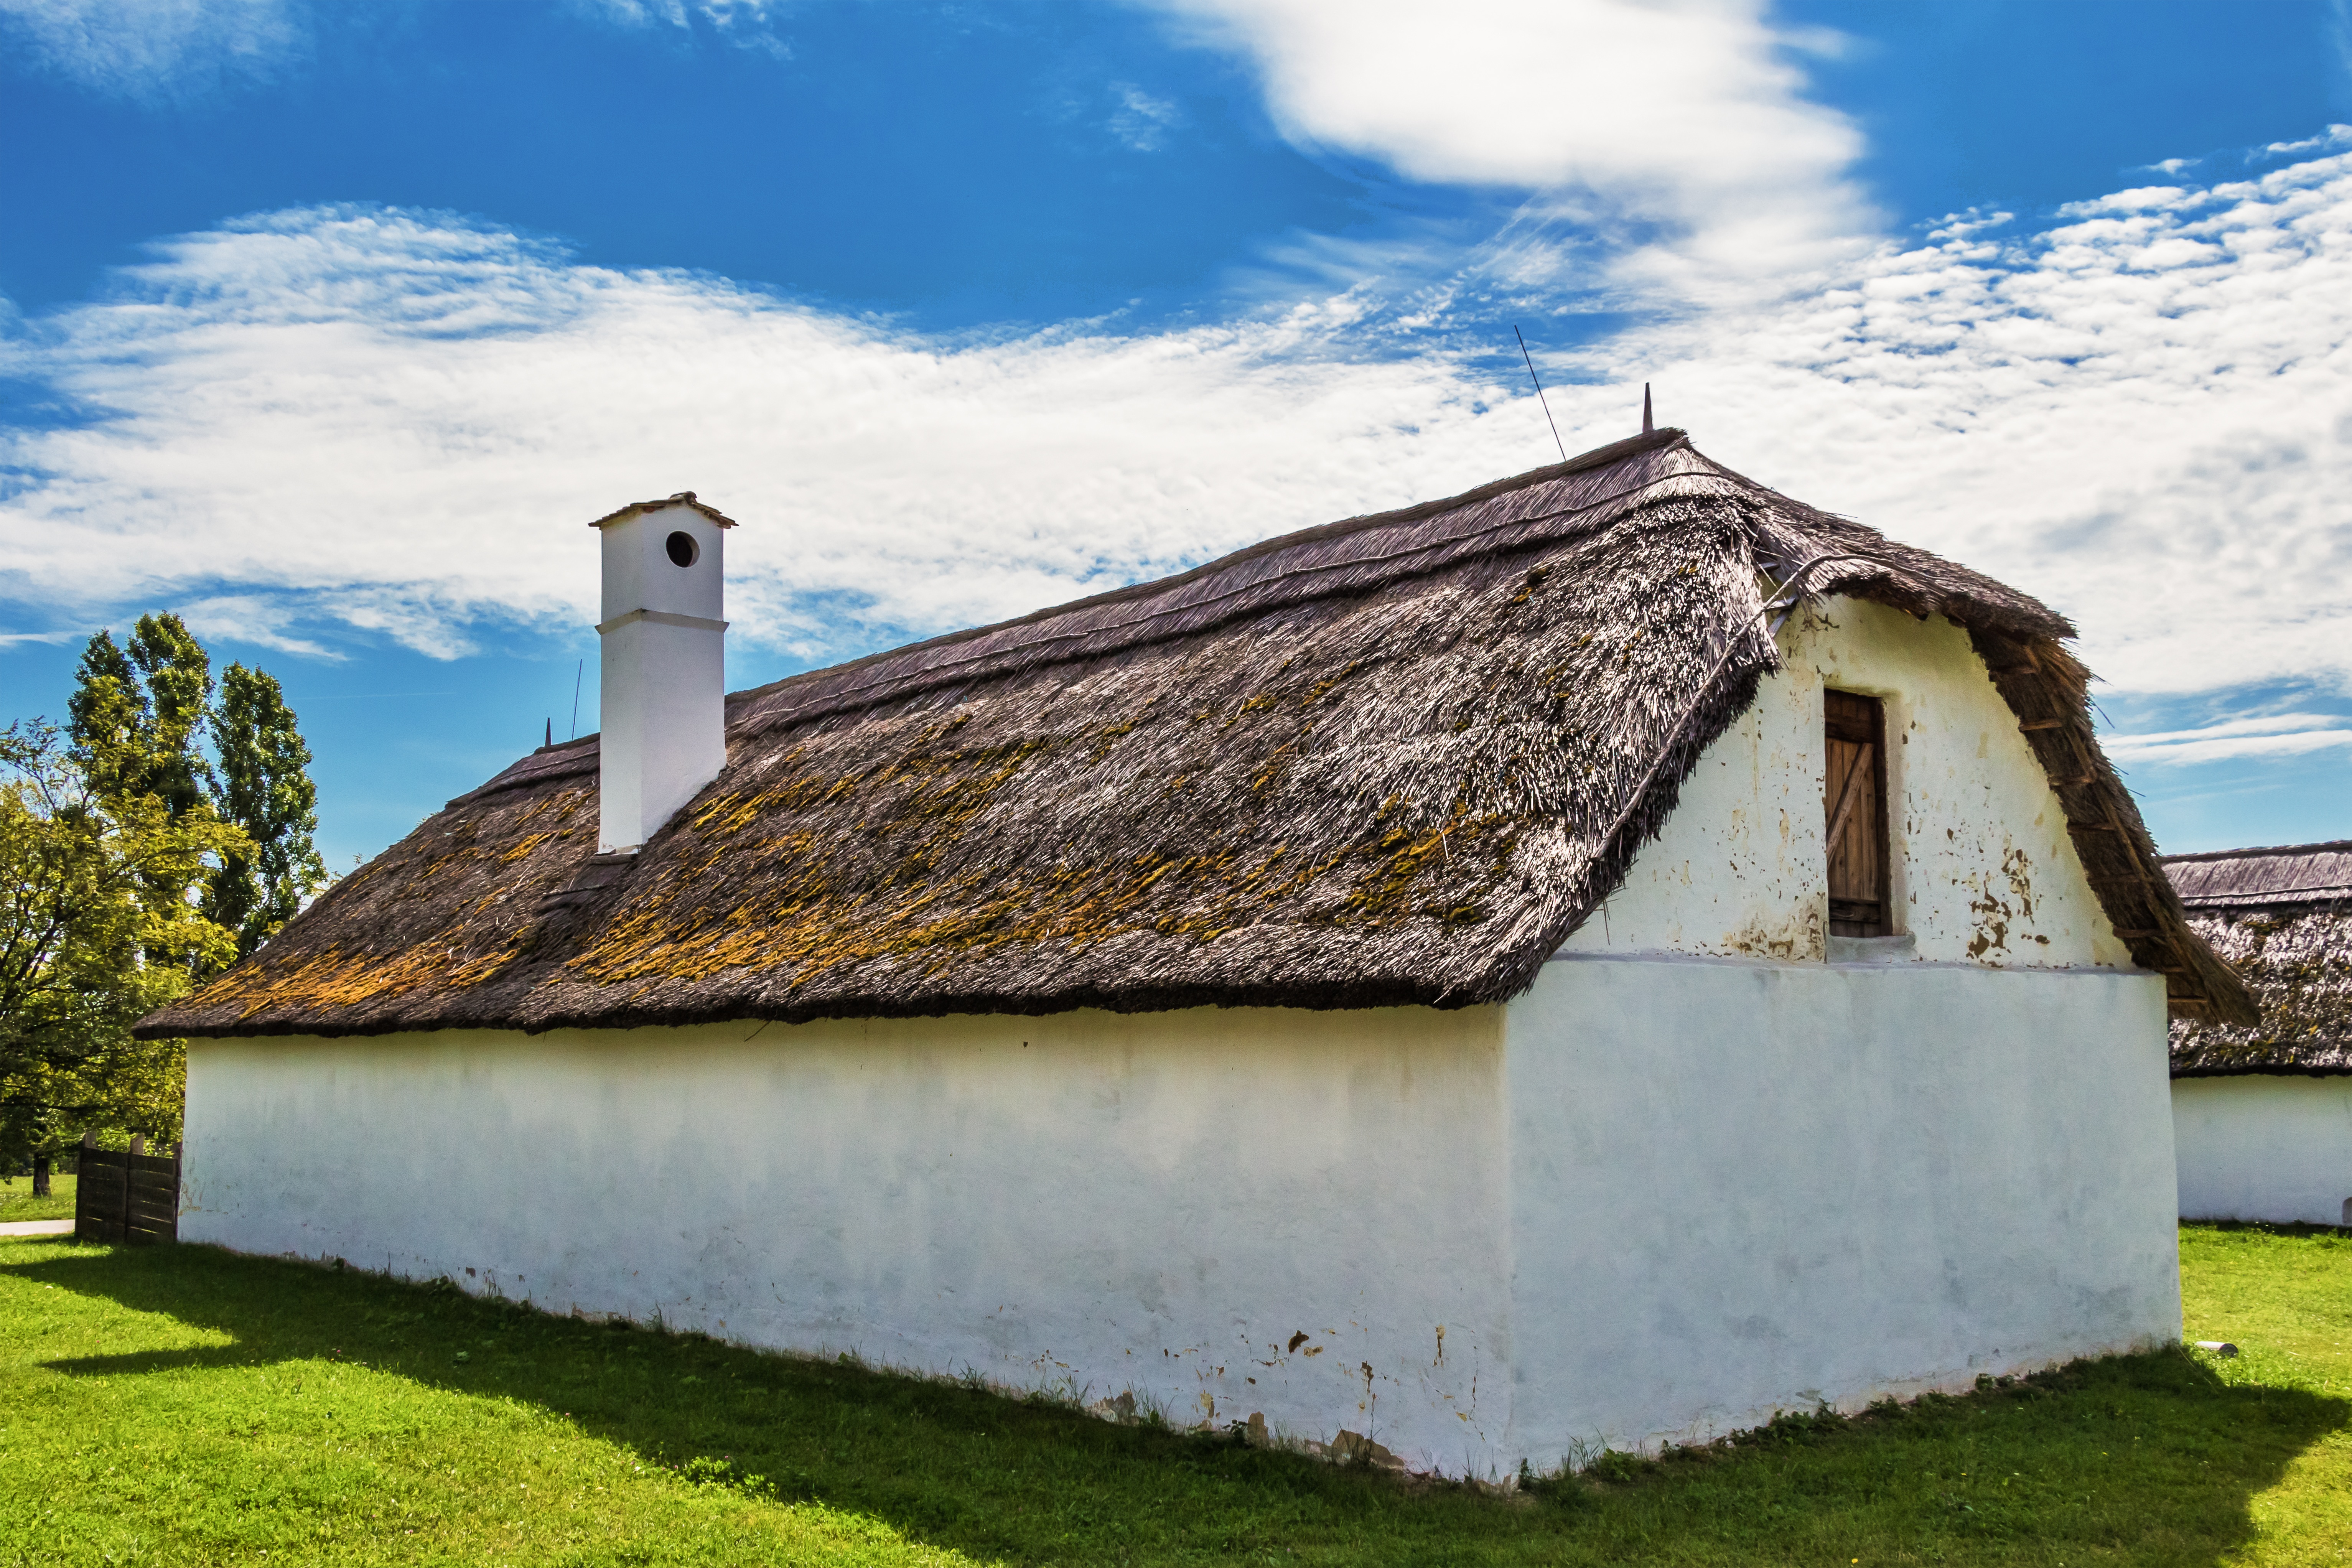
architecture, farm, house, building, old, barn, home, village, construction, cottage, chapel, thatched roof, old house, farmhouse, region, rural area, pise, clayhouse